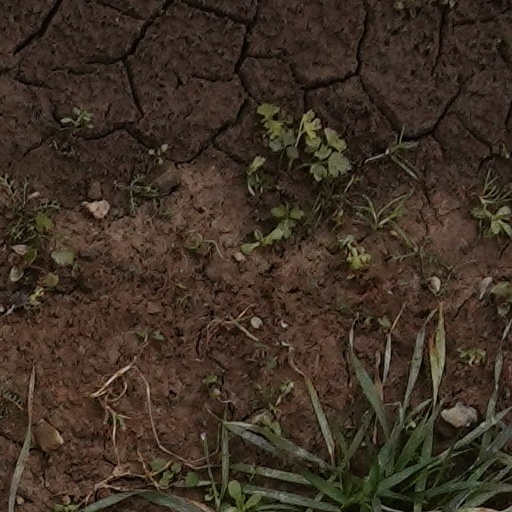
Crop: wheat